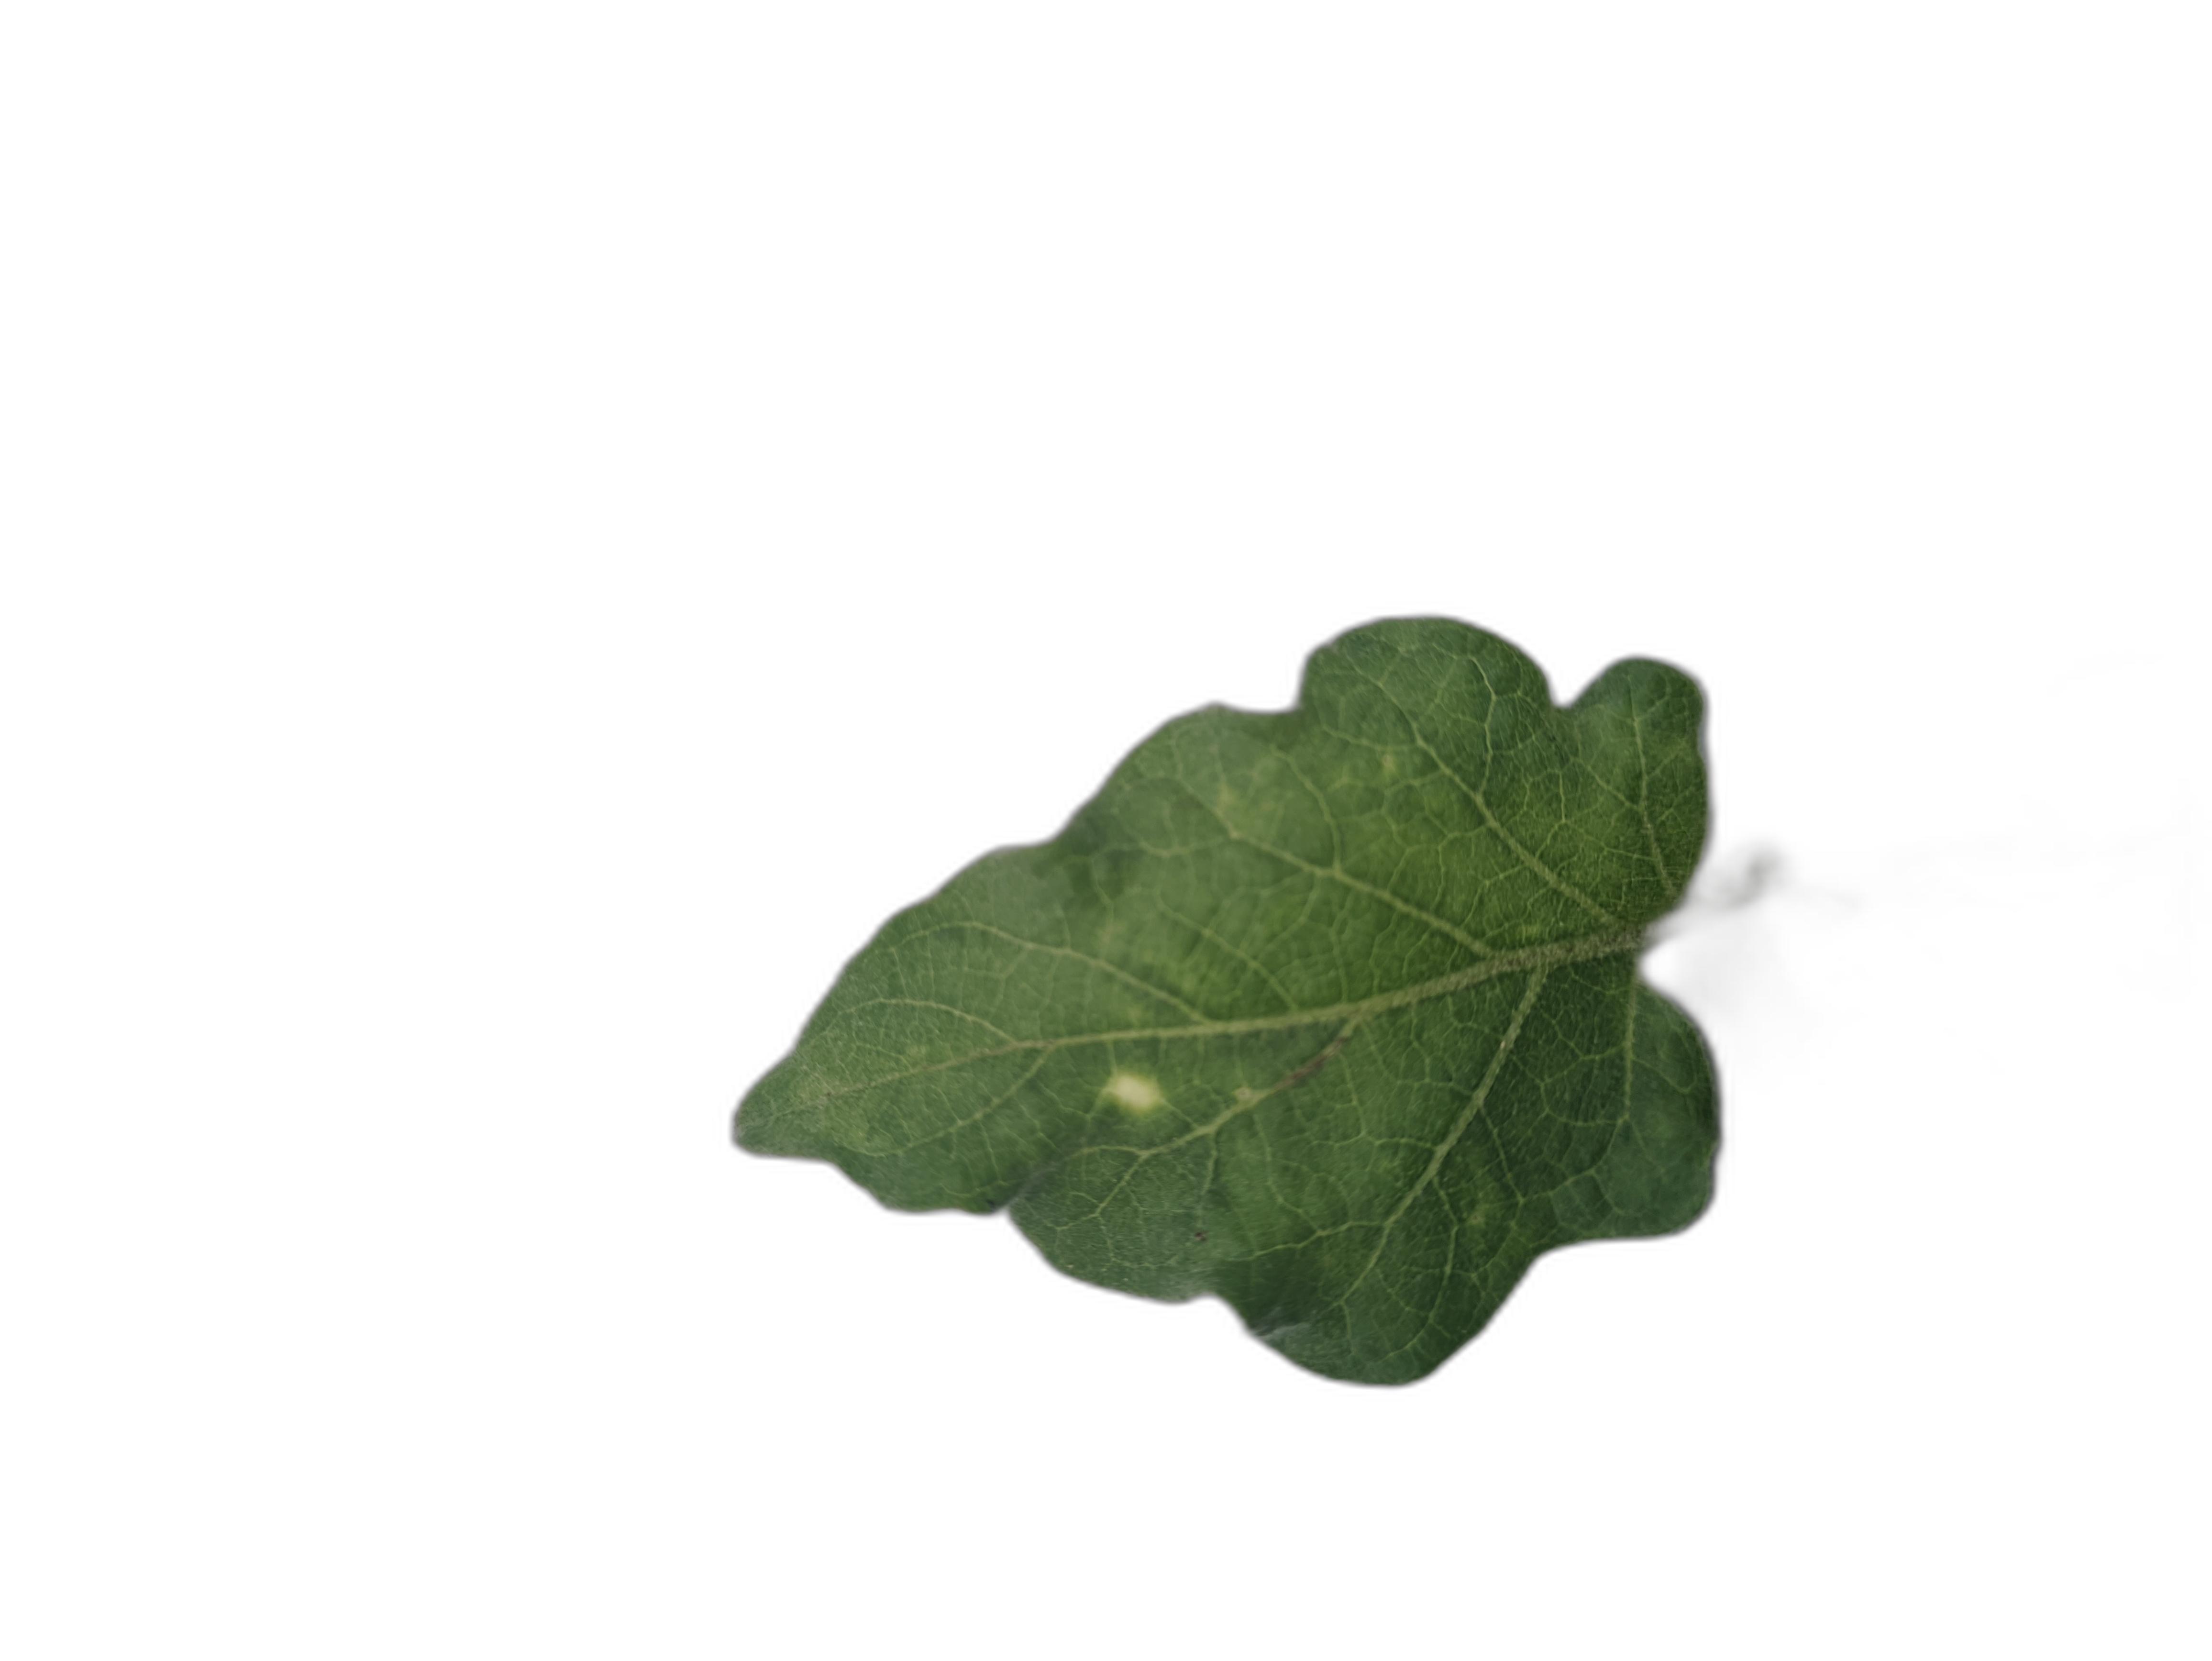
Label: Healthy Leaf